Police surveillance in New York City

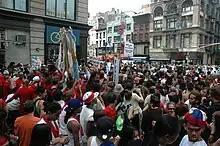

Judge Charles S. Haight ruled in 2003 that the NYPD issued a request to eliminate all rules related to the Handshu agreement, but that relaxed rules would be reasonable and comparable to similarly relaxed regulations adopted by FBI in 2002. He amended his ruling to add these relaxed rules into a court order stating that the "NYPD is in need of discipline, following interrogation of anti-war demonstrators by the NYPD where the activists were required to fill out a "Demonstration Debriefing Form" which asked about individual ideologies such as their opinions on Israel and their political affiliation which was then entered into a database. Following this judgement, police no longer required "specific information about criminal activity" to surveil a political or religious gathering, and instead only needed to show "A law enforcement purpose".